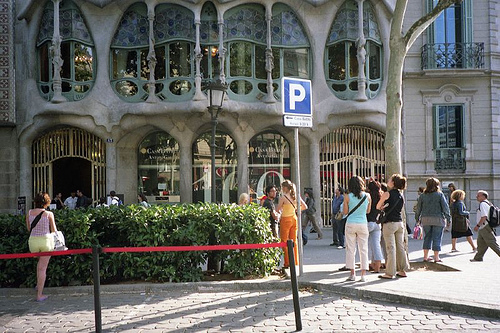
user: Given an image and a question. Answer the question in a short answer. Question: Who is this attraction for? Short Answer:
assistant: tourist